Cretornis

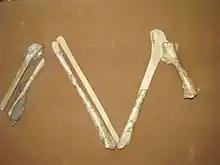
Old restoration of the fossil wing of "Cretornis hlavaci" (Choceň Museum)

Afterwards it was realized that the find represented some pterosaur. The name was incorrectly emended by Richard Lydekker into "Ornithochirus hlavatschi" Fritsch 1881, in 1888. As scientific species names are not allowed to contain diacritical signs, the specific name had to be transcribed. Lydekker chose to write it as if it, and Frič himself, were German, as Bohemia at the time was under a strong German cultural influence. Frič, an ethnic Czech, in 1905 ultimately used the correct transcription "Ornithocheirus hlavaci".